Bright Young Things (film)

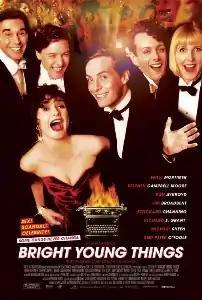
US theatrical release poster

Bright Young Things is a 2003 British drama film written and directed by Stephen Fry. The screenplay, based on the 1930 novel "Vile Bodies" by Evelyn Waugh, provides satirical social commentary about the Bright Young People—young and carefree London aristocrats and bohemians—as well as society in general, in the interwar era.